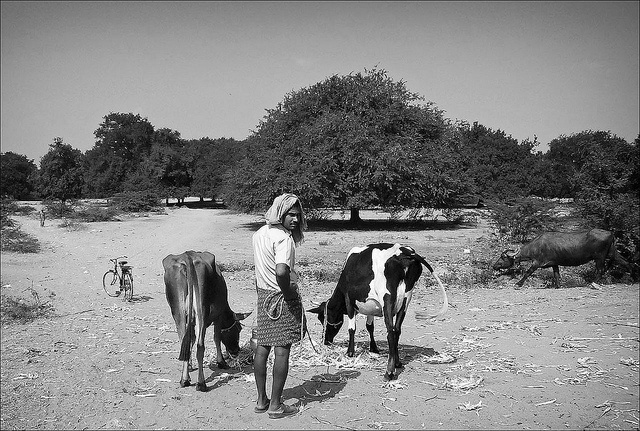
A man standing in the midst of cattle on a  dirt field.
there is a man standing in the field with two cows
Man standing over two cows watching them feed.
A black and white photo of a person with two cows.
A man in a skirt is on the dirt with two cows.